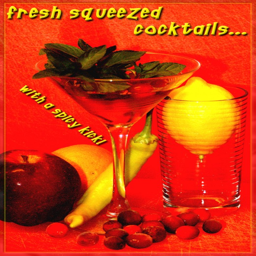
adding a little spice to your drink can make the party even more fun !